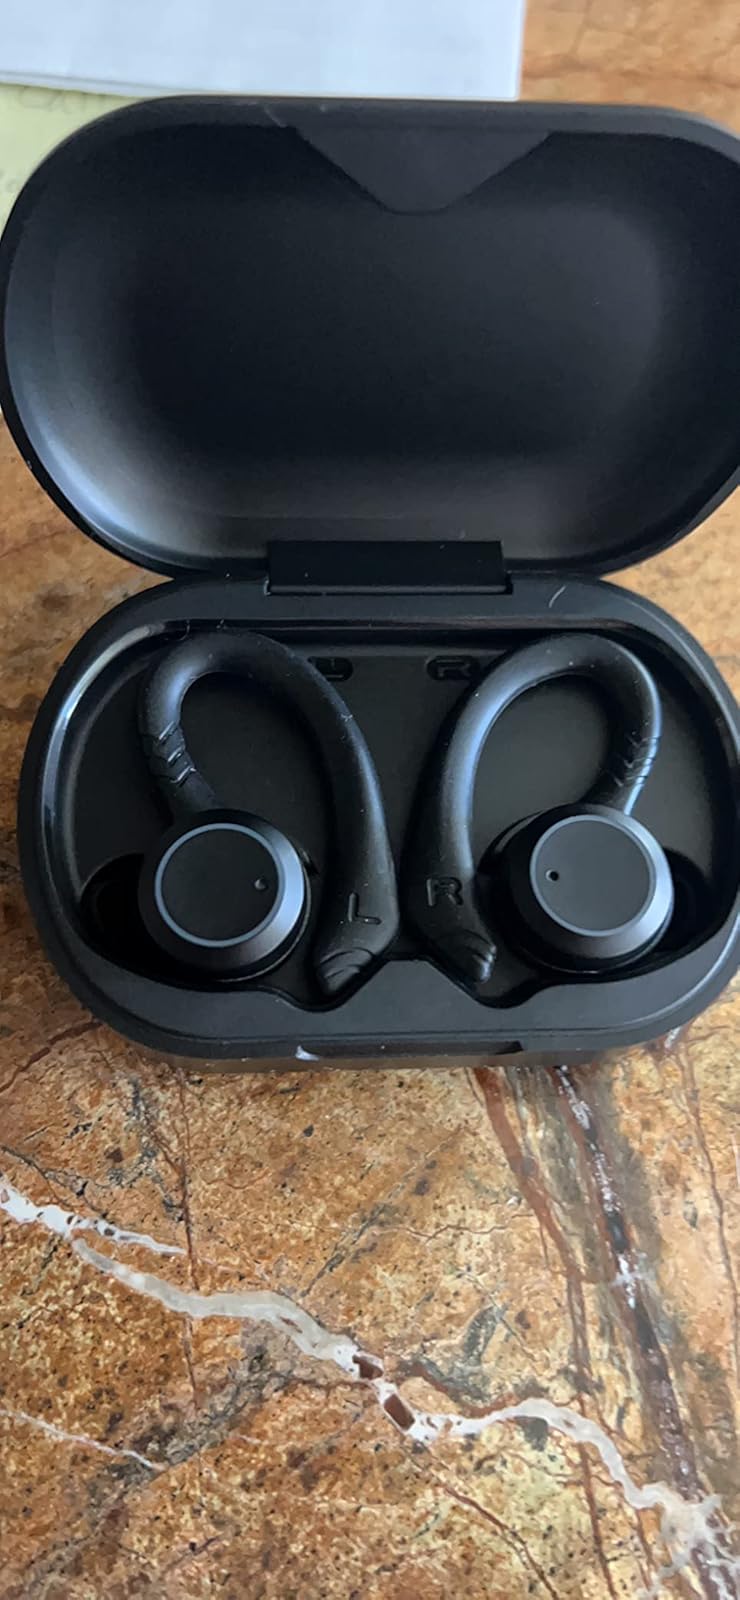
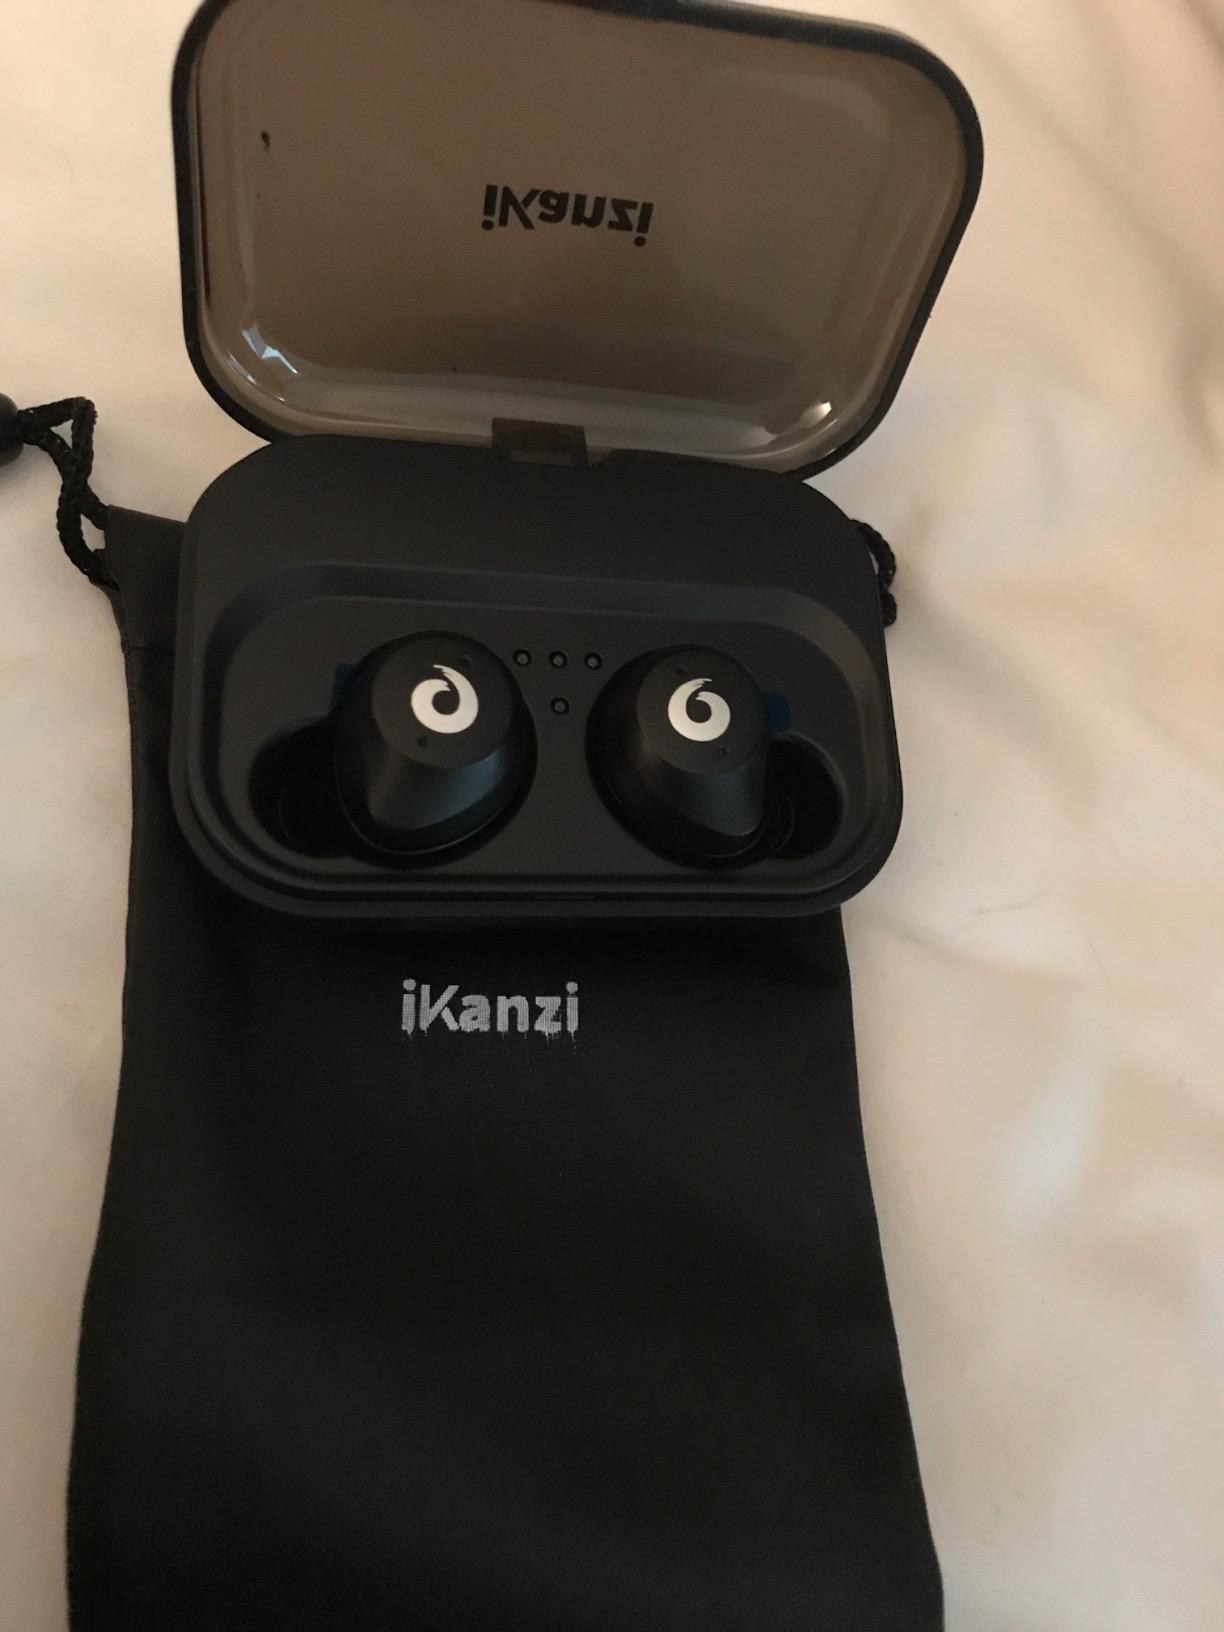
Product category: earbuds
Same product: no